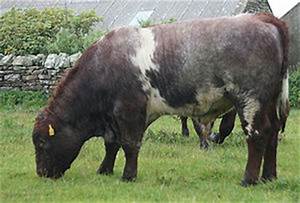
Label: mucca